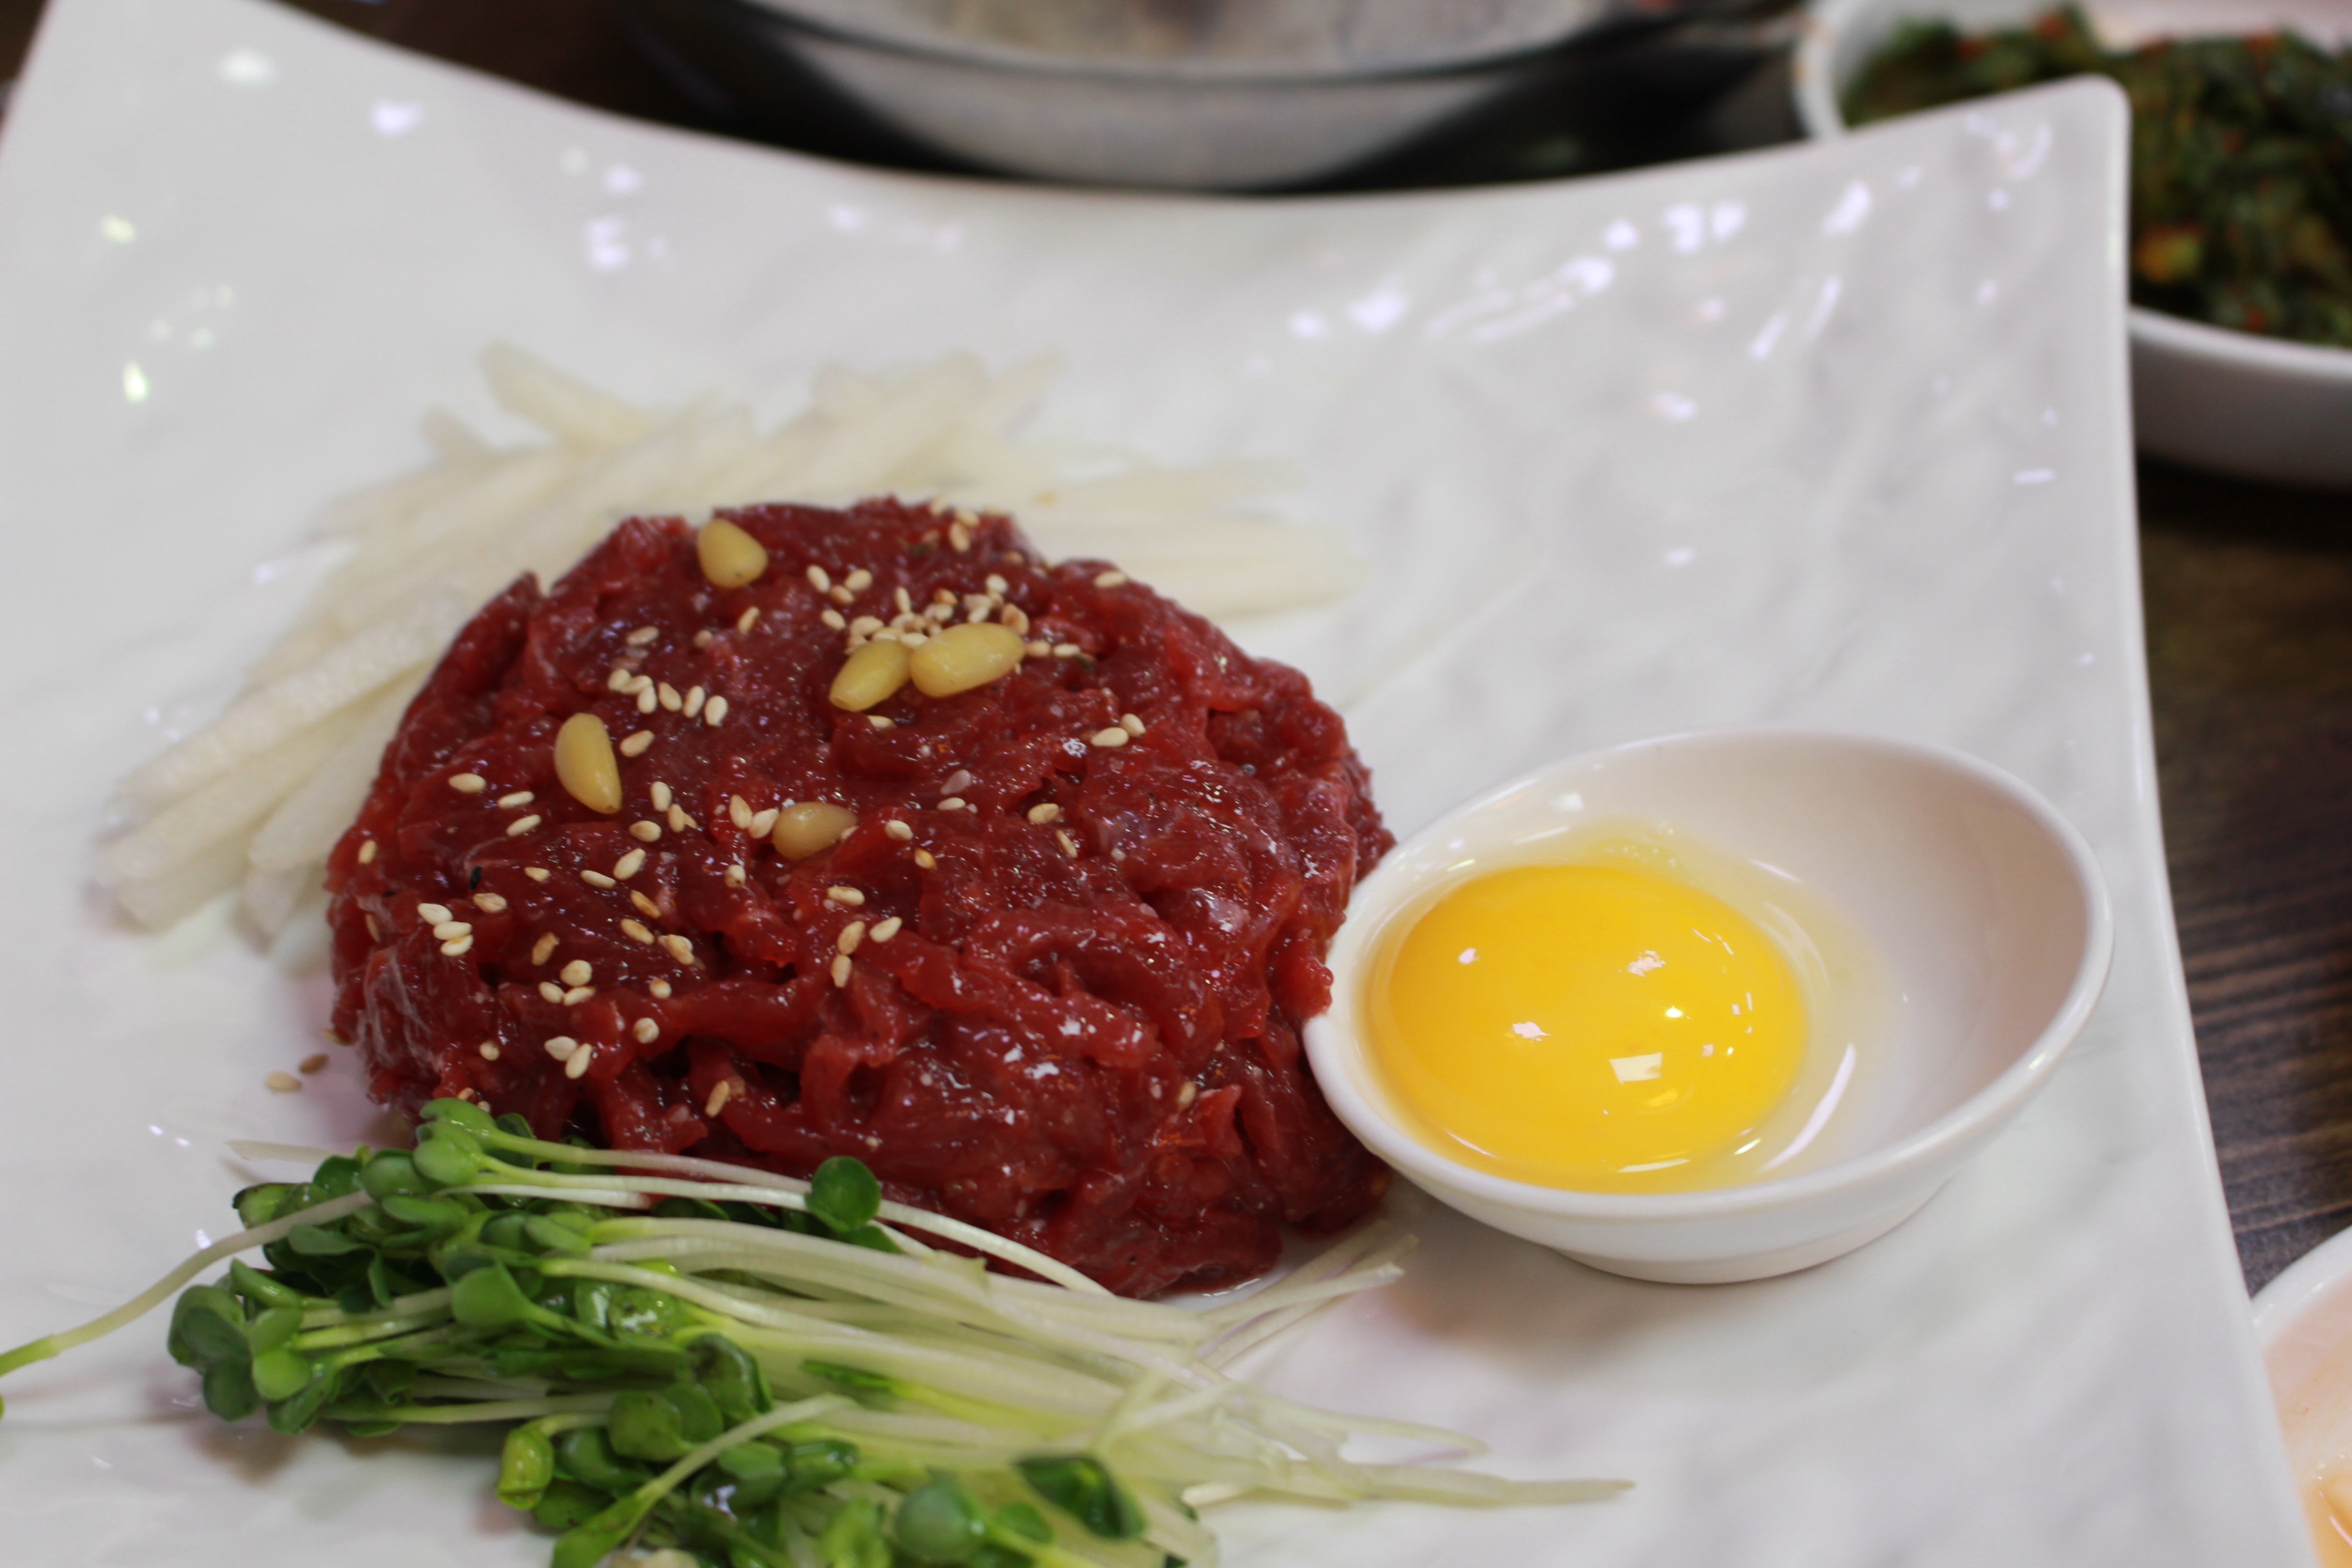
dish, meal, food, produce, breakfast, meat, cuisine, beef, asian food, snacks, raw meat, steak tartare